Volker Stanzel

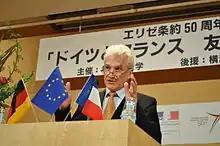
German Ambassador to Japan Volker Stanzel

In October 2009, Stanzel became the ambassador of the Federal Republic of Germany to Japan.